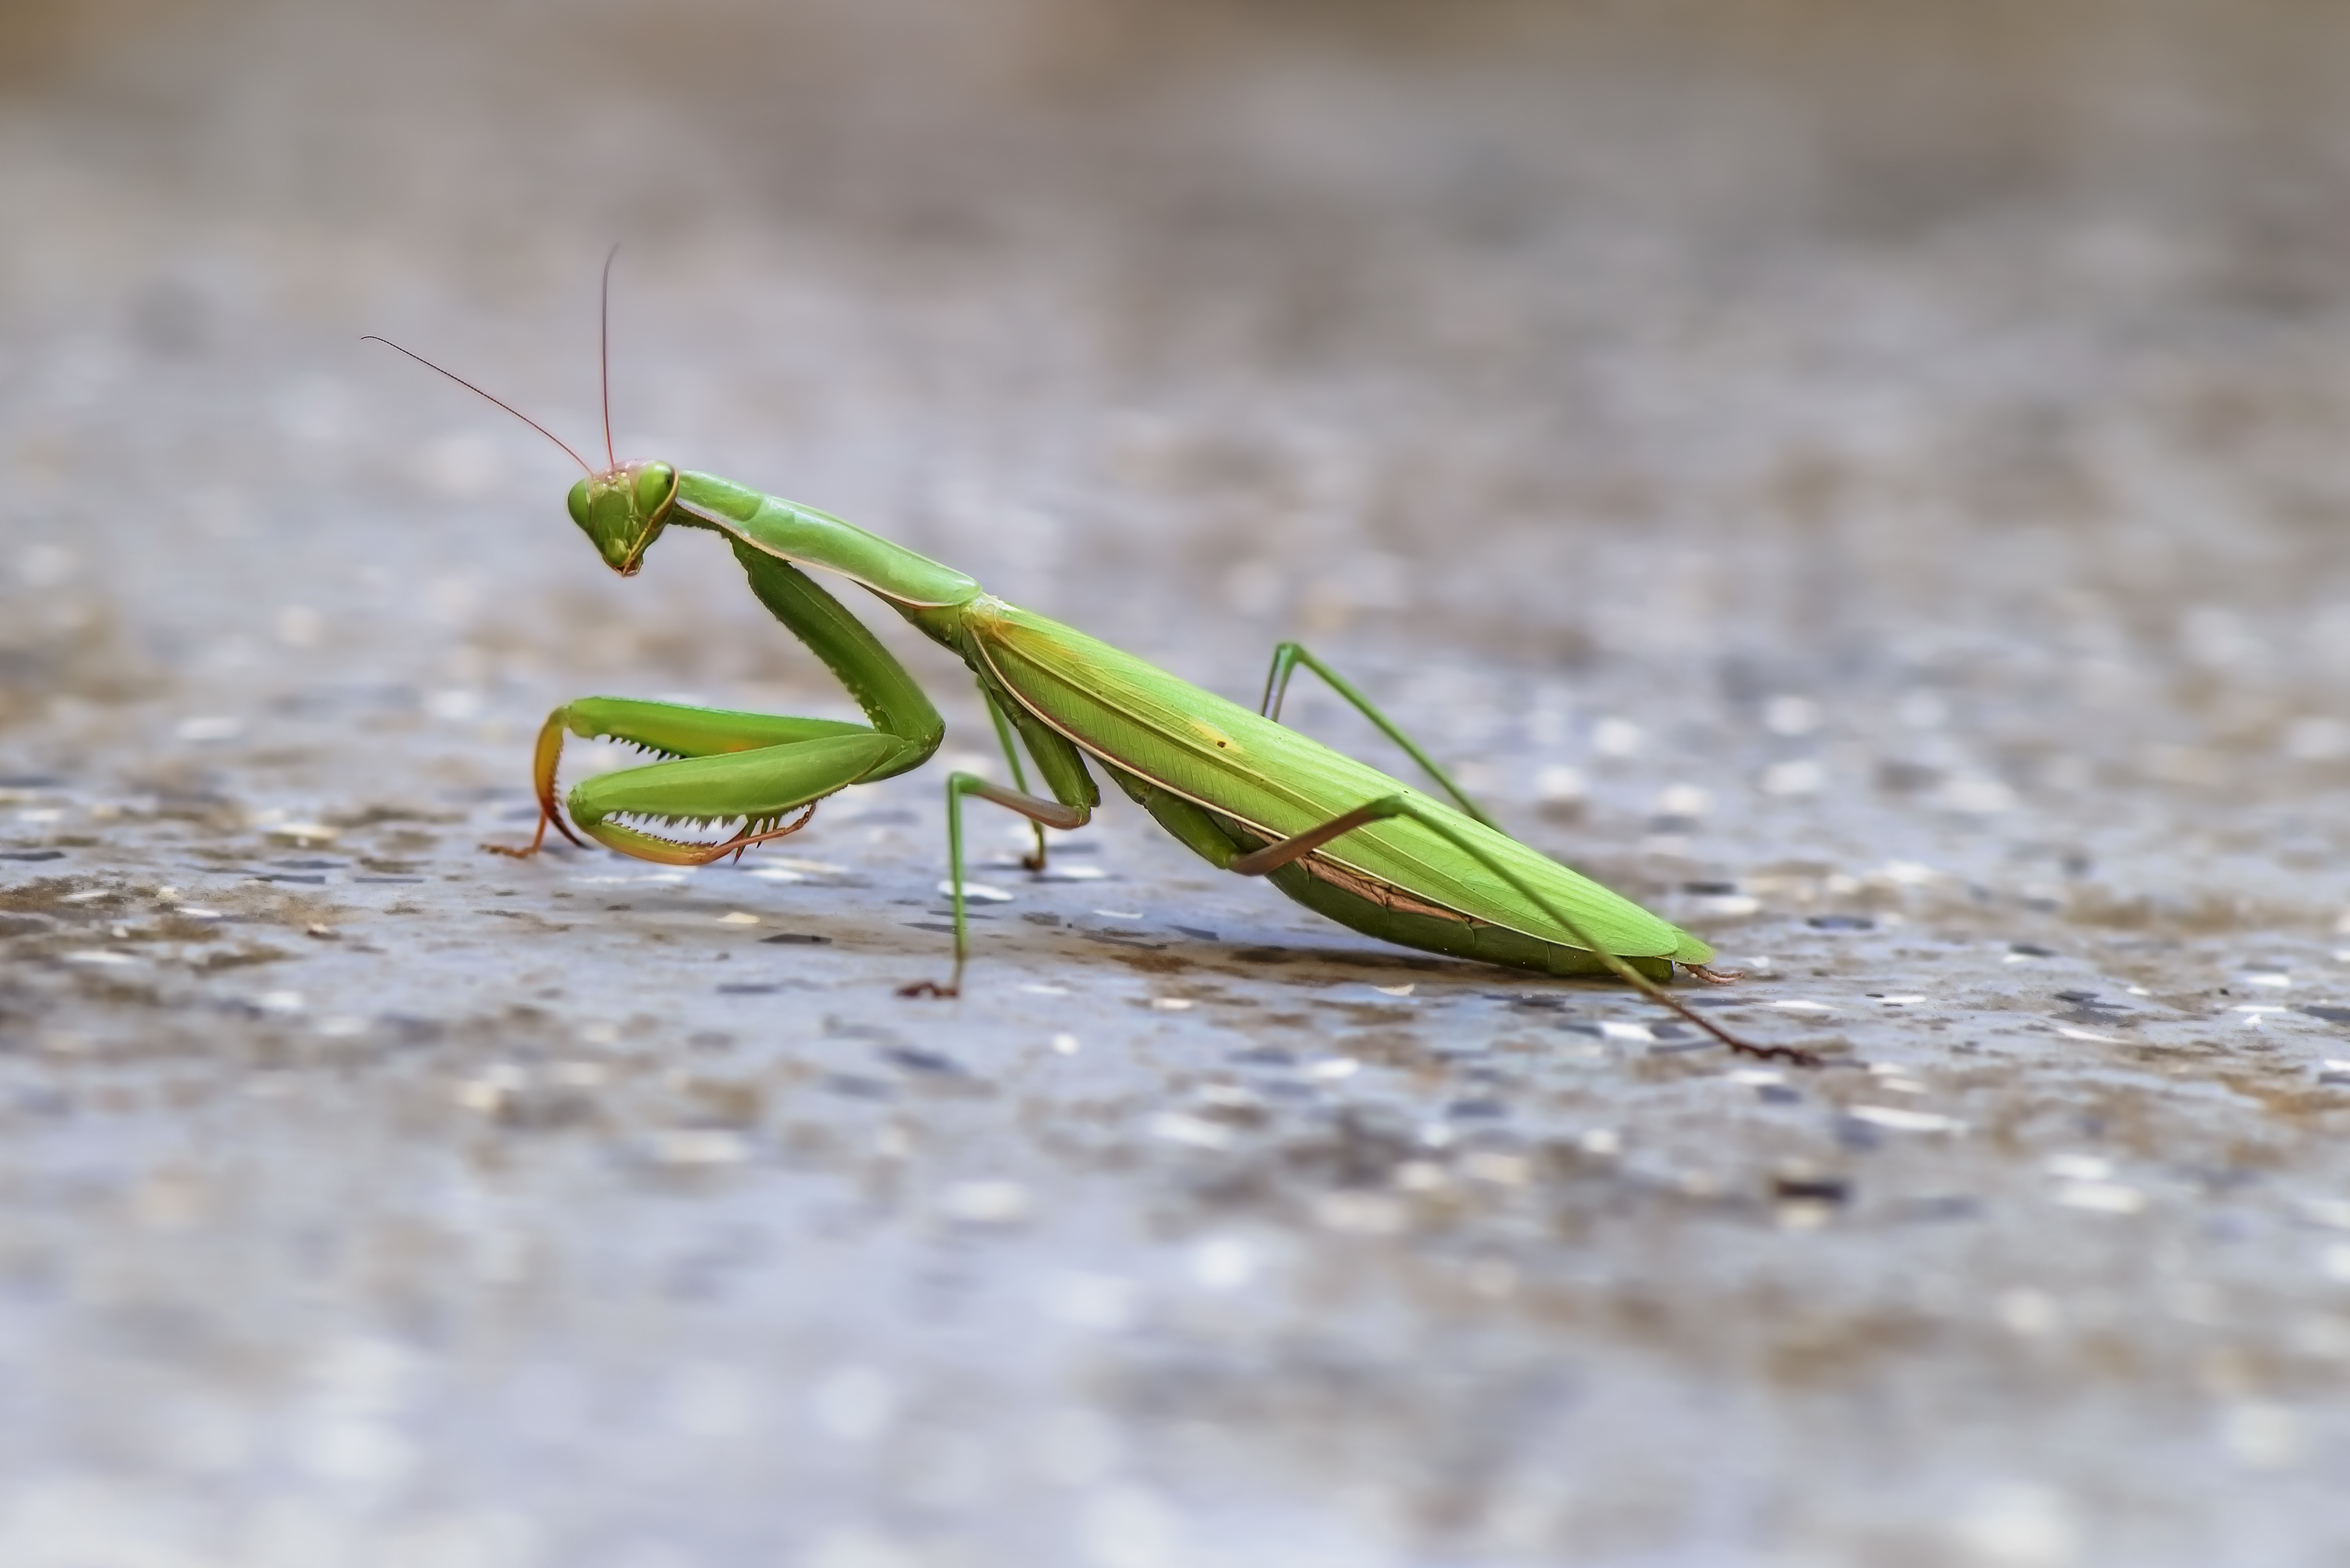
nature, wing, green, insect, fauna, invertebrate, close up, mantis, grasshopper, locust, macro photography, arthropod, mantis religiosa, net winged insects, cricket like insect, mantopt re